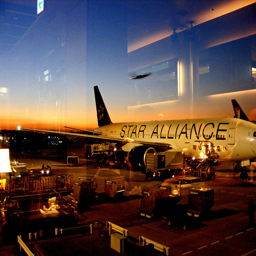
A large jetliner parked on a tarmac with the words "Star Alliance" painted on it's side.
A Star Alliance airplane is at the terminal.
A large plane with airport terminal in the background.
An airplane receives maintenance from a truck at night
a big air plane at an air port